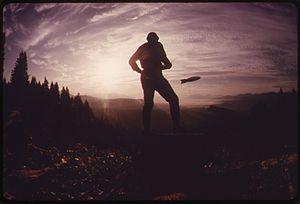
Le débardage est la première opération après la coupe forestière : elle consiste à transporter des arbres abattus sur le lieu de coupe vers le lieu de dépôt ou de décharge provisoire, connu sous le nom technique de « chargeoir », près d'une route ou d'une voie adaptée au transport ultérieur lointain. Cette appellation s'applique encore à la première vidange des pierres dans les carrières ou des amas pierreux et éventuellement des équipements lourds dans les mines, aux opérations de transport lourdes et encombrantes en manutention.